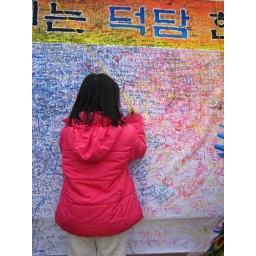
the wall at the park was covered in paper for everyone to sign.